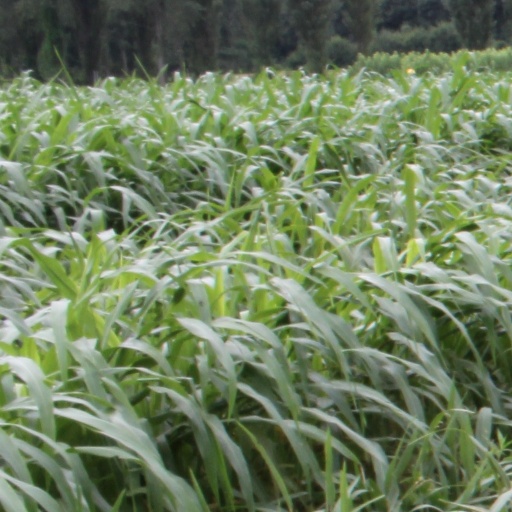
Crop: sorghum